Dominicans

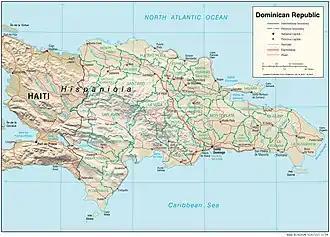
Map of the Dominican Republic

Santo Domingo attained independence as the Dominican Republic in 1844 from the Haitian government. In 1861, the Dominicans voluntarily returned to the Spanish Empire, but two years later they launched a war that restored independence in 1865. A legacy of unsettled, mostly non-representative rule followed, capped by the dictatorship of Rafael Trujillo from 1930 to 1961.